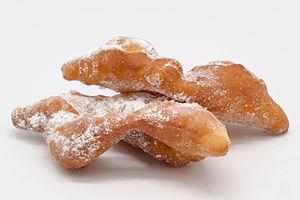
Deux bugnes.
Saint-Rambert-en-Bugey est une commune française située dans le département de l'Ain en région Auvergne-Rhône-Alpes.
Les bugnes du Sud-Est sont de petites pâtisseries de la famille des beignets, dont les cousines proches sont les merveilles du Sud-Ouest de la France et en Vallée d'Aoste, sont originellement une spécialité culinaire du duché de Savoie, qui a fini par s'étendre dans toute la zone de locution de l'arpitan, notamment Lyon, le Dauphiné, la Vallée d'Aoste, la Vallée du Rhône et en Franche-Comté mais également en Auvergne.